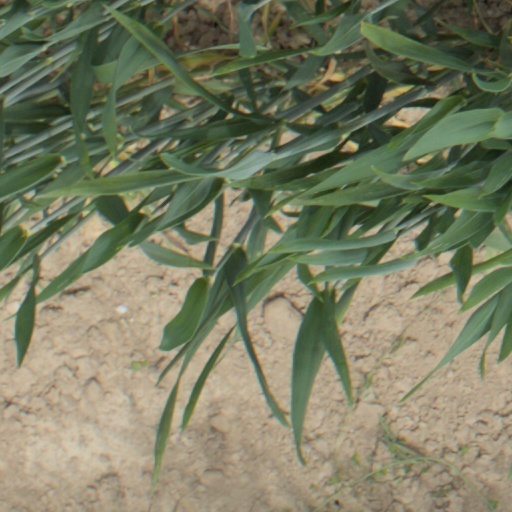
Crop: wheat